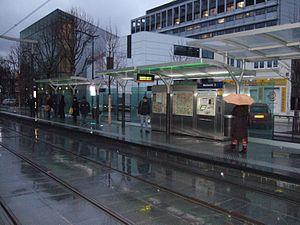
La ligne 3a du tramway d'Île-de-France, plus simplement nommée T3a et également appelée Tramway des Maréchaux sud ou TMS, est la première ligne de tramway circulant dans Paris intra-muros depuis 1937, marquant le retour de ce mode de transport après soixante-neuf ans d'absence. Elle est exploitée par la Régie autonome des transports parisiens.